Atanas Slavov (politician)

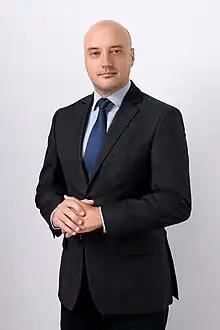
Official portrait, 2023

Atanas Vladislavov Slavov is a Bulgarian politician who served as Minister of Justice from 2023 to 2024. A member of the DB party, he was previously a Member of the National Assembly from 2021 to 2023.